The Green Child

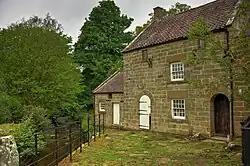
Bransdale Mill on Hodge Beck, the inspiration for the stream Olivero follows uphill to its source

During the First World War Read served with the Green Howards, fighting in the trenches of France. He was awarded the Military Cross, promoted to the rank of lieutenant, and became "obsessively determined not to betray his own men through cowardice". The novel's development of the "clearly autobiographical hero" of Olivero owes a great deal to Read's wartime experiences and the "resolute self-possession" they instilled in him. The irony of Olivero overthrowing a dictator only to become one himself is perhaps consistent with a view Read expressed in the mid-1930s: "From certain points of view, therefore, I can welcome the notion of the totalitarian state, whether in its Fascist or Communist form. I am not afraid of the totalitarian state as an economic fact, an economic machine to facilitate the complex business of living in a community."